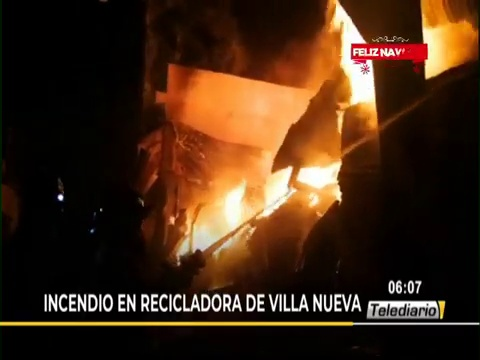
Fire: yes
Smoke: no